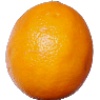
Label: Lemon Meyer 1